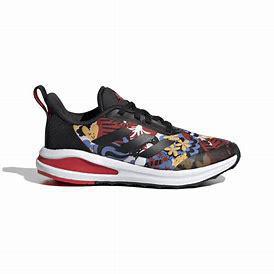
Brand: Adidas
Model: Fortarun